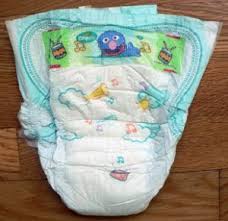
Waste category: trash